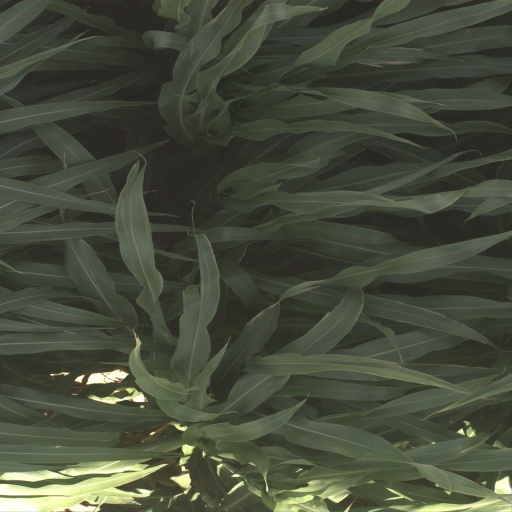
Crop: sorghum